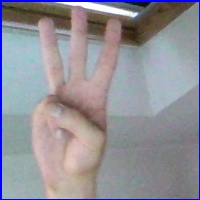
Letra: W